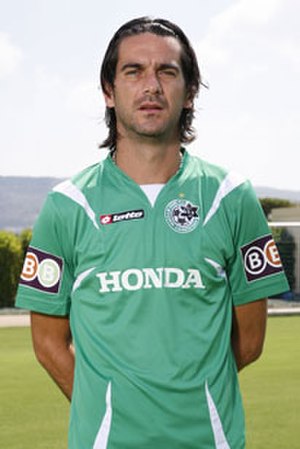
Đovani Roso
Đovani Roso er en kroatisk/israelsk tidligere fodboldspiller.